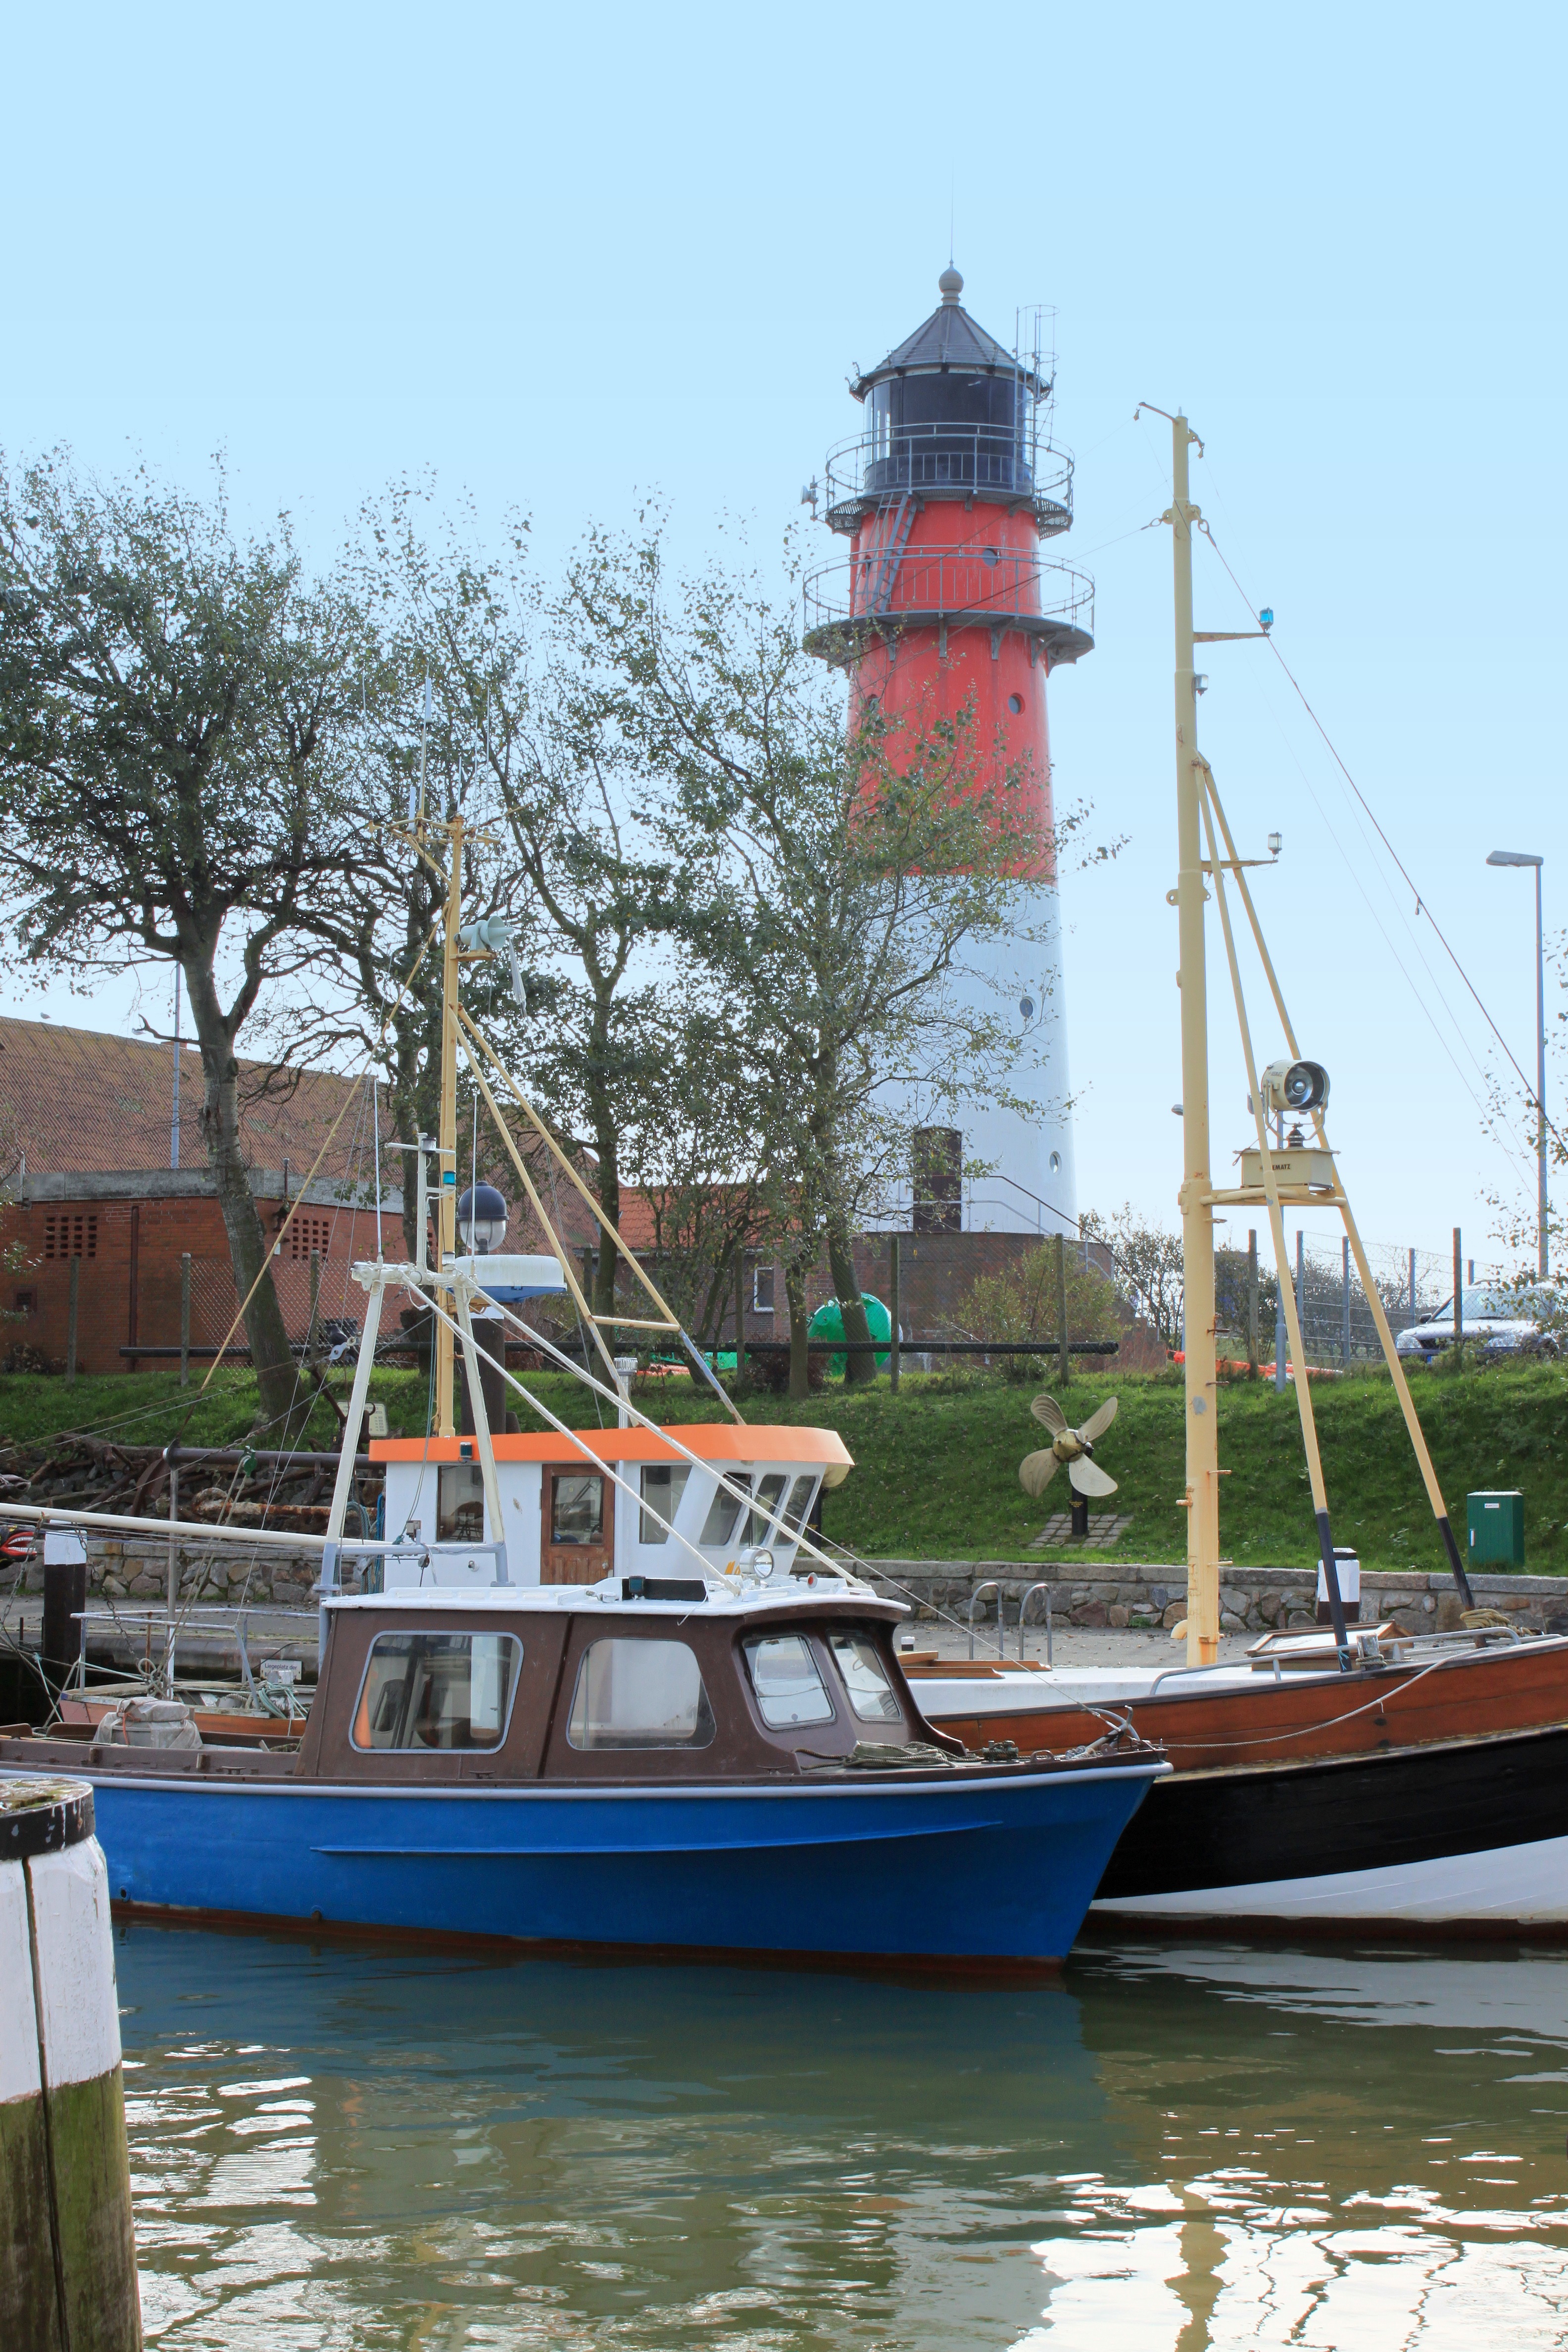
sea, lighthouse, boat, ship, boot, vehicle, tower, mast, harbor, port, sailboat, waterway, boating, sail, watercraft, sailing ship, fishing vessel, tall ship, b sum